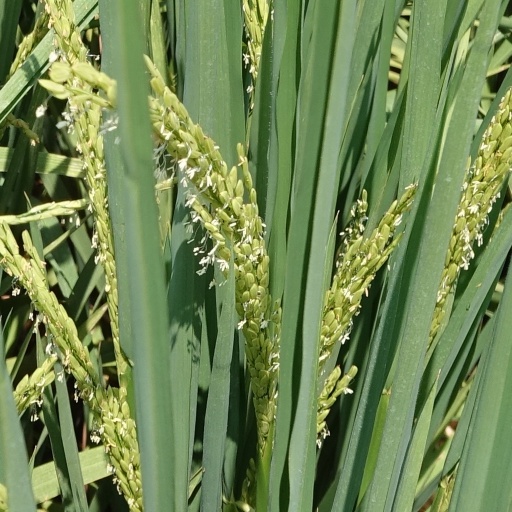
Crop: rice